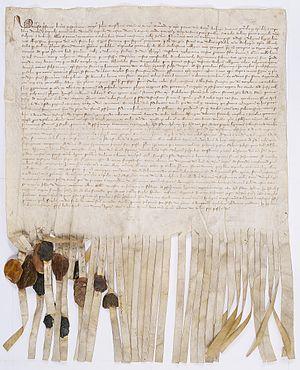
Charte de chanoines du diocèse de Bourges désignant ses députés aux états généraux convoqués par Philippe le Bel pour juger l'ordre du Temple. Acte en latin scellé de plusieurs sceaux sur queue de parchemin, donné à Bourges le 19 avril 1308
L’archidiocèse de Bourges est un archidiocèse de l'Église catholique en France.